RMS Lucania

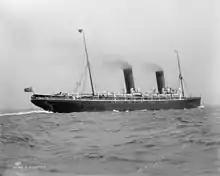
"Lucania" at sea

"Lucania" and "Campania" served as Cunard's major passenger liners for 14 years, during which time both liners were superseded in speed and size by a succession of four-funnelled German liners, starting with the in 1897. The German competition necessitated the construction of replacements for the two Cunarders, which came to fruition in 1907 with the appearance of the and . It was soon decided that "Lucania" was no longer needed, and her last voyage was on 7 July 1909, after which she was laid up at the Huskisson Dock in Liverpool. On the evening of 14 August 1909, she was badly damaged by a fire and partially sank at her berth. Five days later she was sold for scrap and the contents of her interior auctioned.